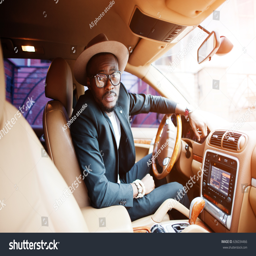
stylish black man sitting behind the wheel of luxury car .